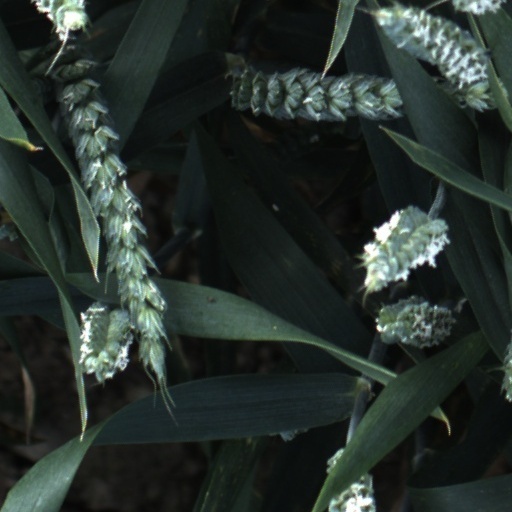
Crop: wheat